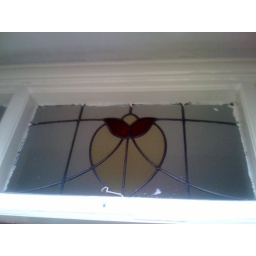
Stained glass in door